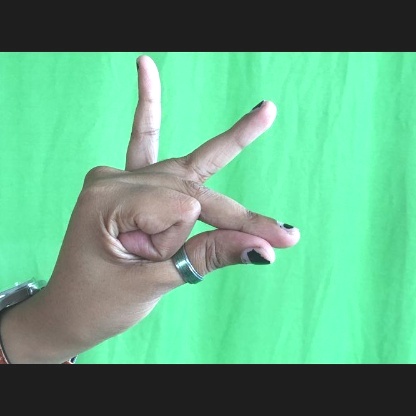
Mudra: Bramaram